Dorian Dervite

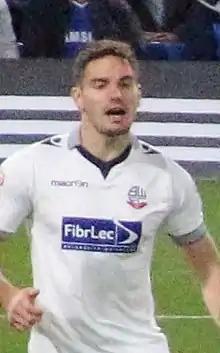
Dervite playing for Bolton Wanderers, 2014

Dorian Pierre Dervite-Vaussoue (born 25 July 1988), known as Dorian Dervite, is a French professional footballer who plays as a defender. He is also a former French youth International having played at every youth level from U16 to U21 level.